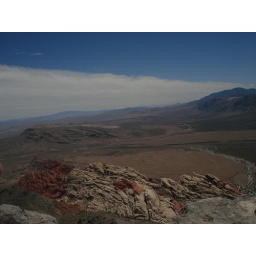
red rocks in red rock canyon